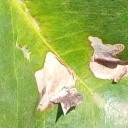
Label: Miner